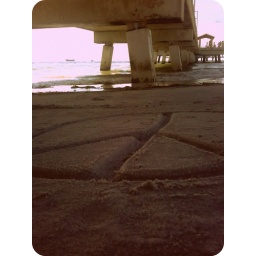
the peace sign my sister drew in the sand at the beach under the pier at For DeSoto :) taken with my blackberry pearl :)